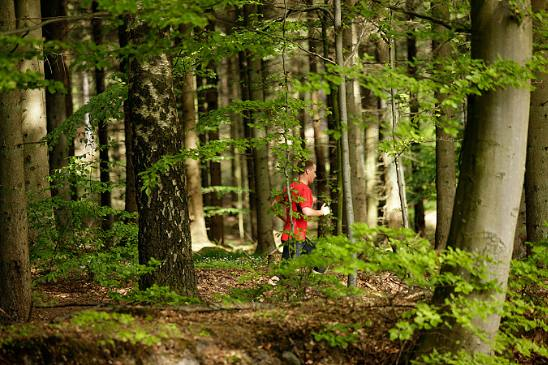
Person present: Yes